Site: brandenburg
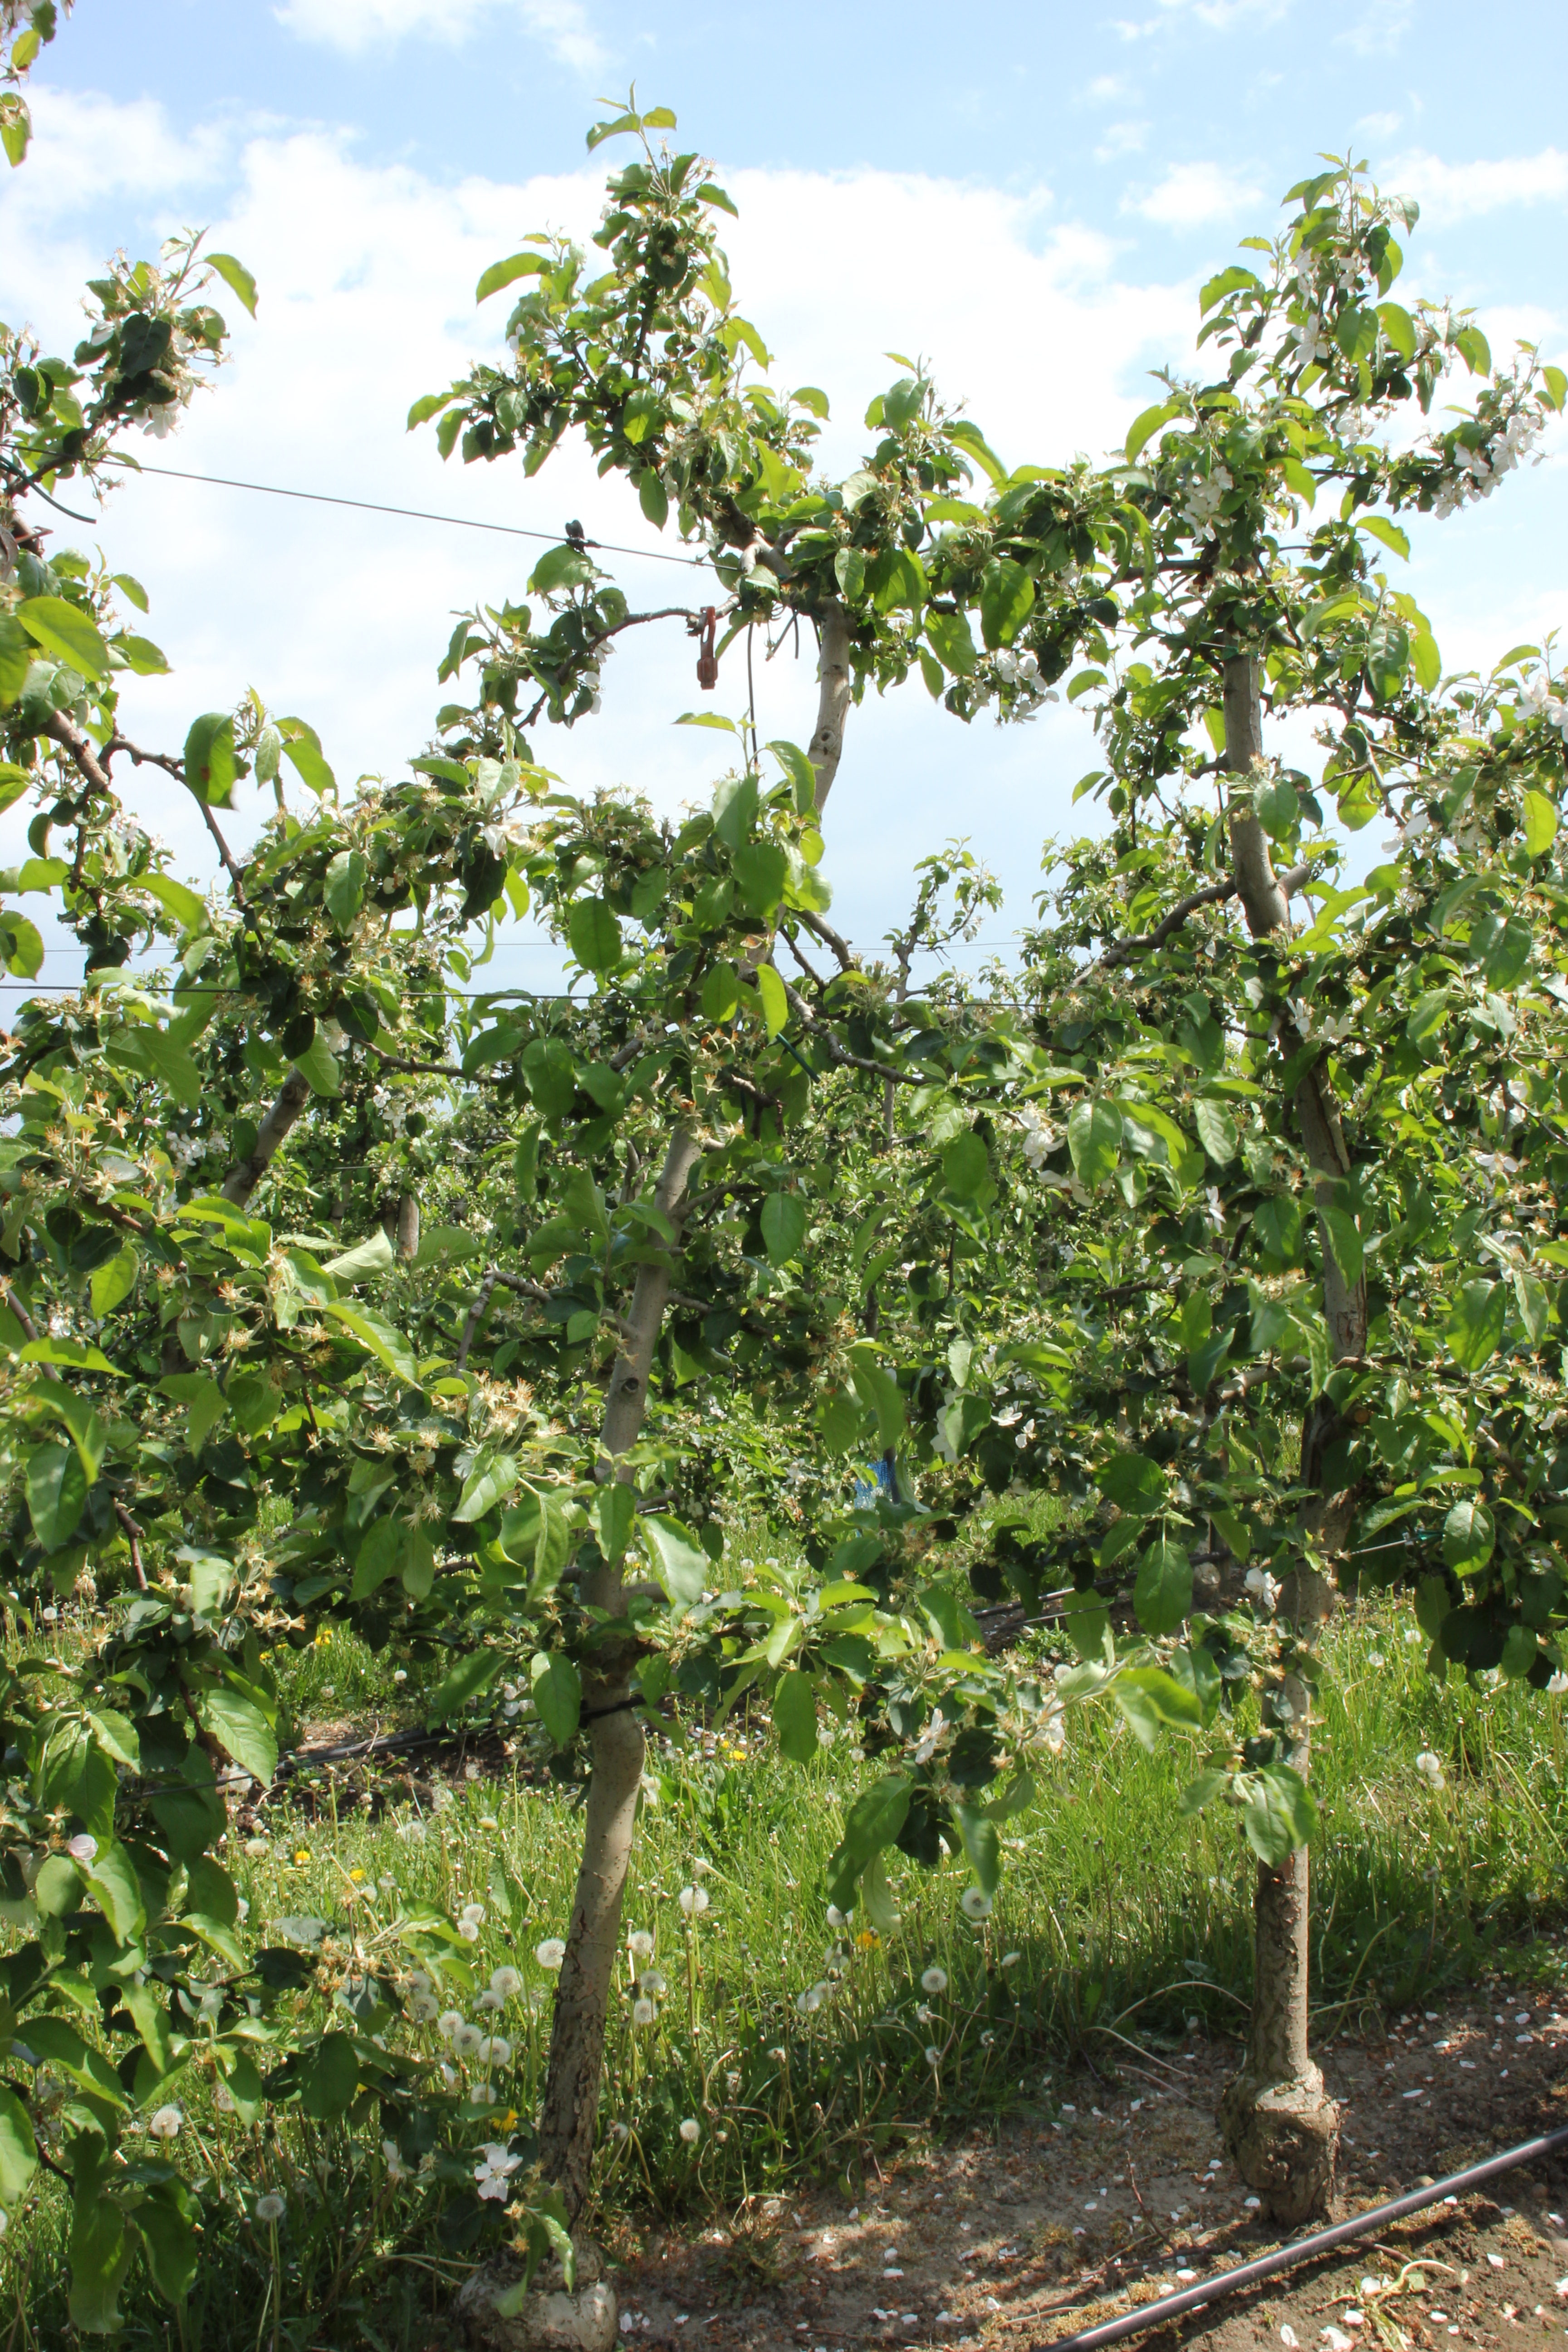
Growth stage (BBCH 67): Flowering